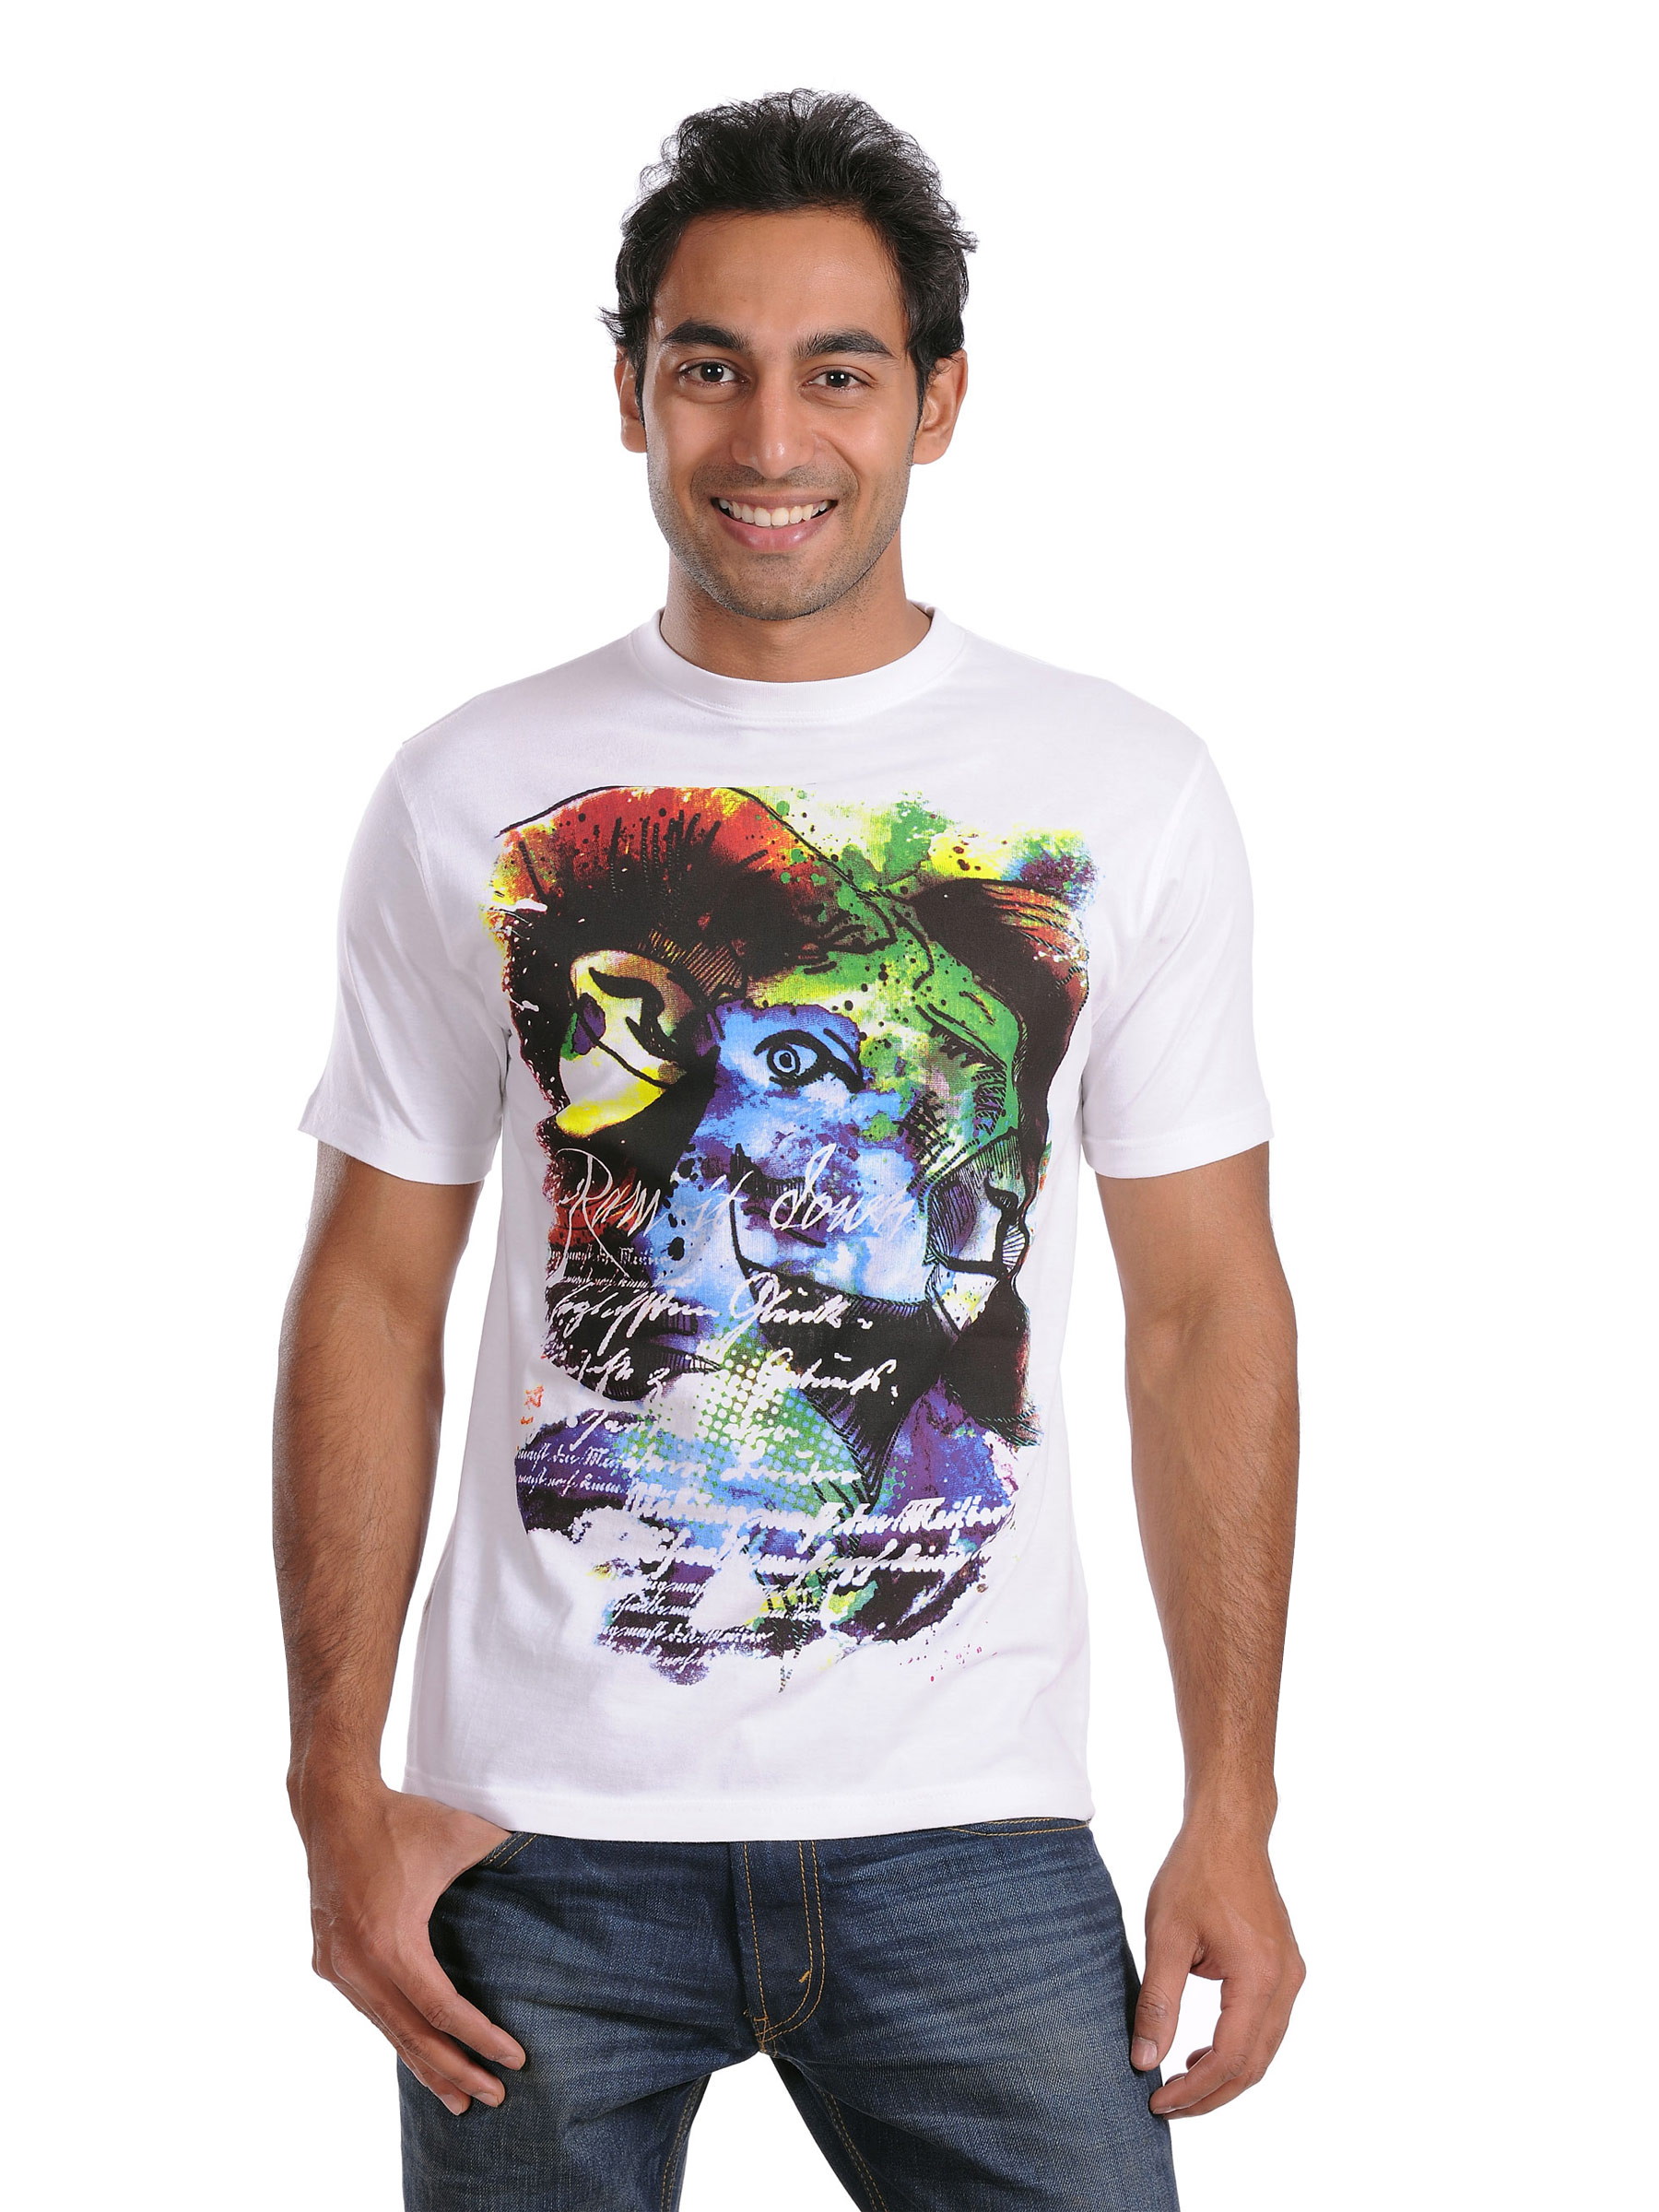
Inkfruit Men Operation Kick
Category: Apparel / Topwear / Tshirts
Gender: Men
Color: White
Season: Summer 2011
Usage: Casual